Hoher Sonnblick

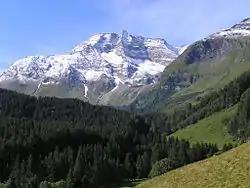
The Hoher Sonnblick seen from the north

The mountain rises at the head of the "Hüttwinkltal" valley, the upper part of the Raurisertal, on the Alpine divide. It is a mighty massif with a characteristic rock pyramid on the summit block and a great North Face above Kolm-Saigurn. The highest summit of the Goldberg Group is not the Hoher Sonnblick, however, but the 3,254-metre-high Hocharn to the north.